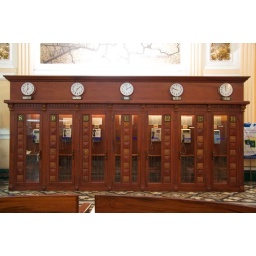
You can buy phonecard at the desk beside these phone booth.